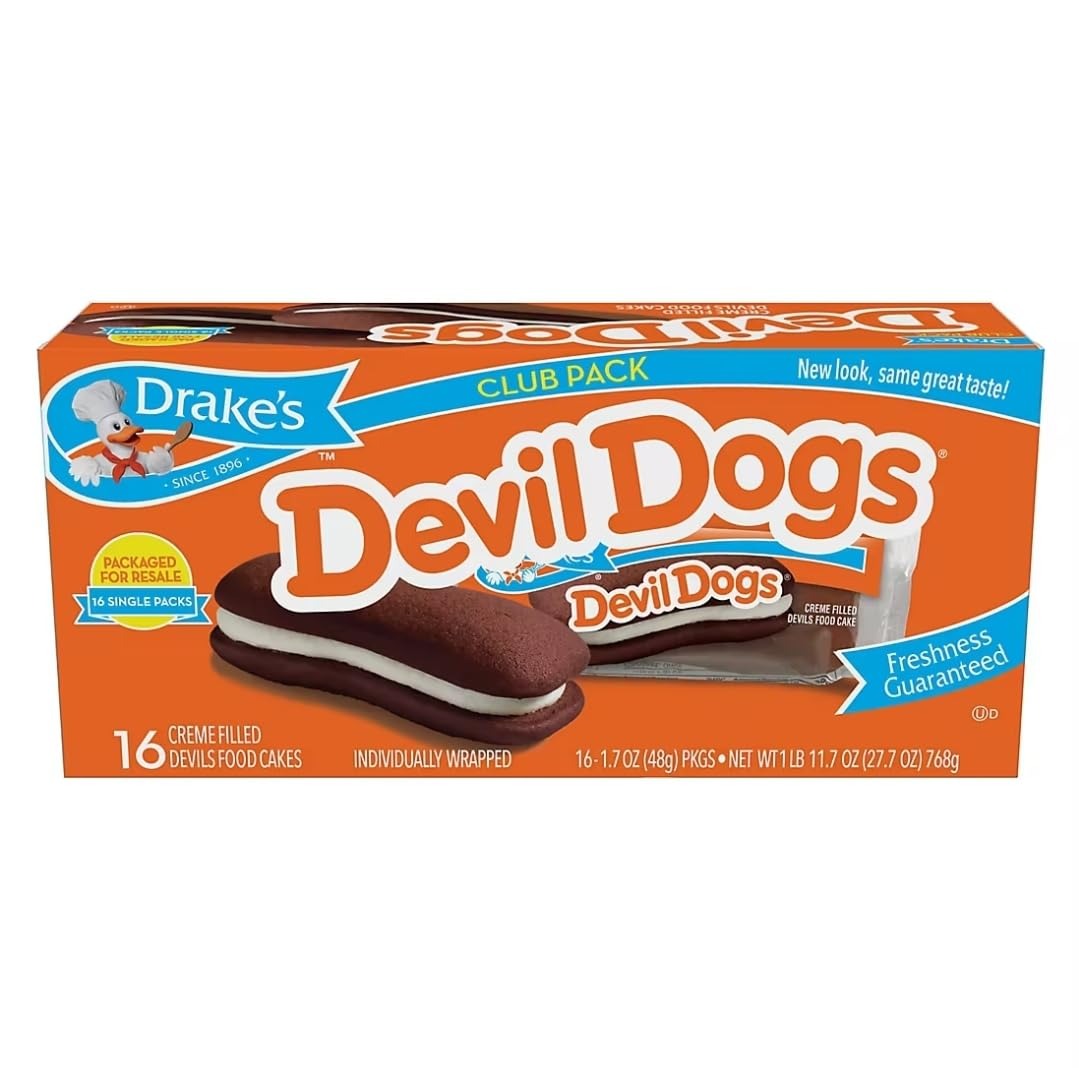
Item Name: Drake's Devil Dogs, 16 ct./26.5 oz. Snack Cakes Club Pack
Value: 27.7
Unit: Ounce

Price: 7.29